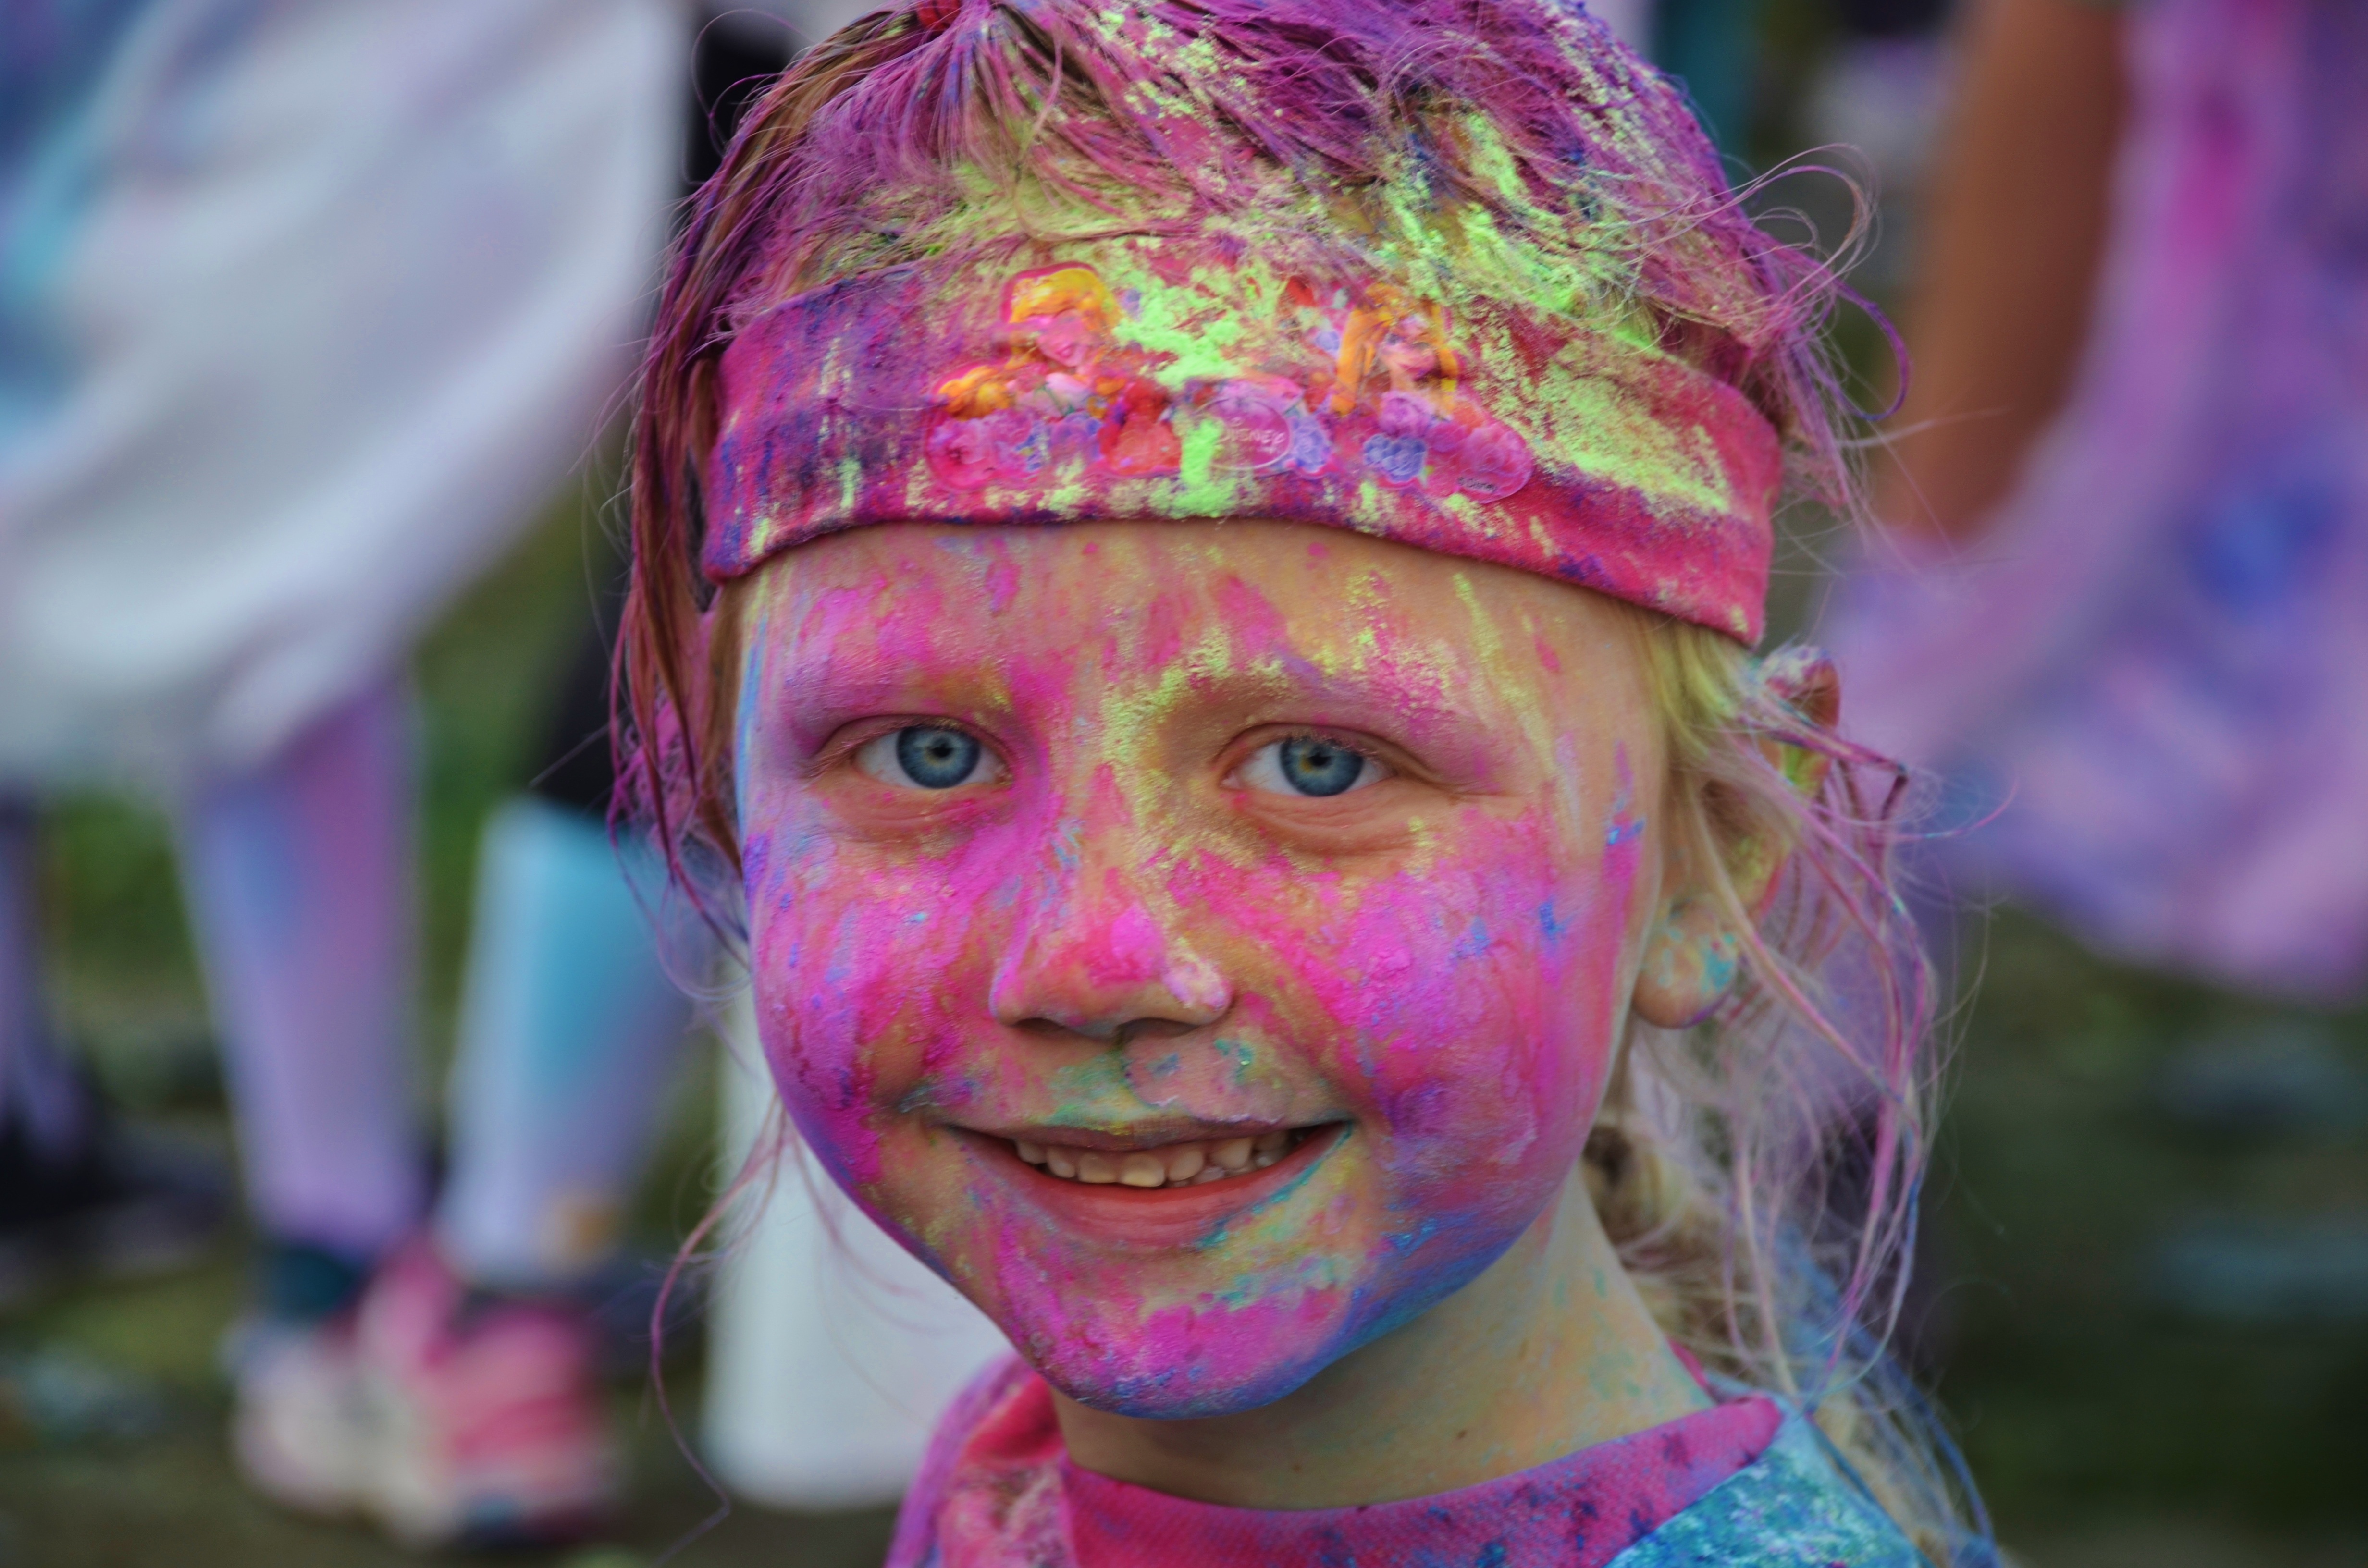
person, people, girl, hair, summer, celebration, portrait, young, carnival, color, child, clothing, colorful, pink, facial expression, smile, face, festival, happy, eye, head, party, funny, color run festivals